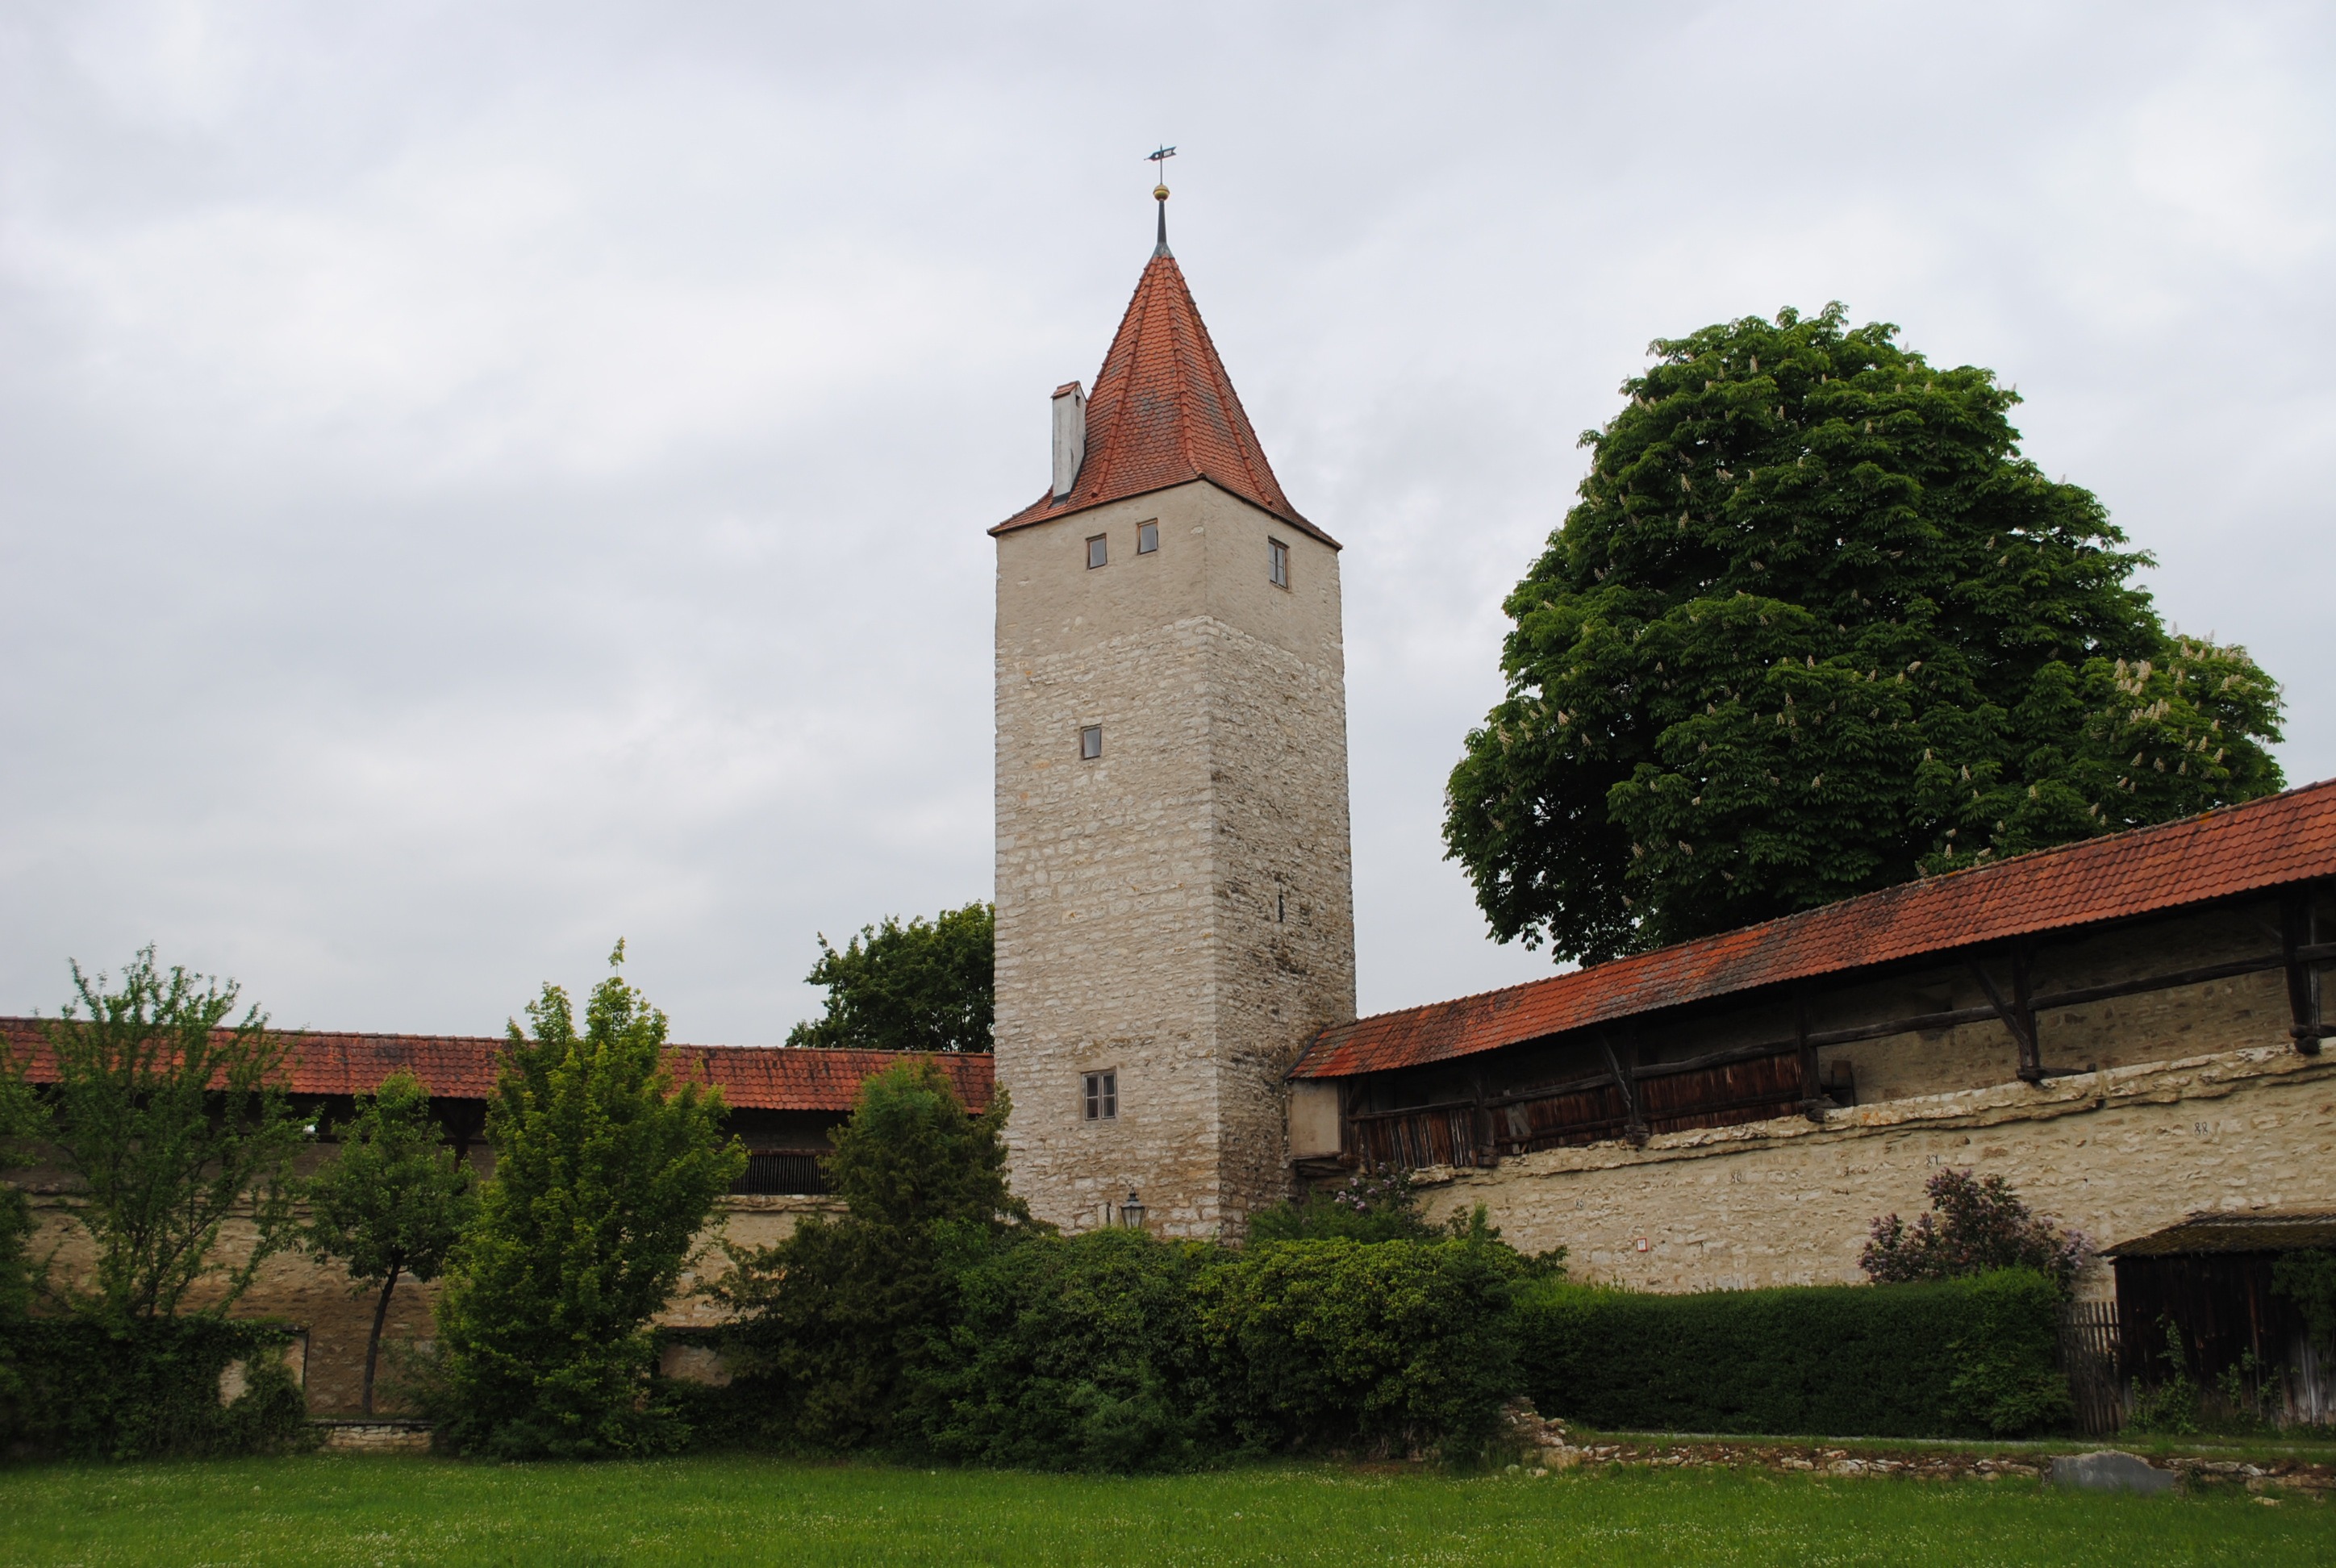
building, chateau, tower, church, chapel, place of worship, fortress, steeple, monastery, bavaria, middle ages, weir, rural area, defensive tower, fortress wall, spanish missions in california, altm hl valley, berching